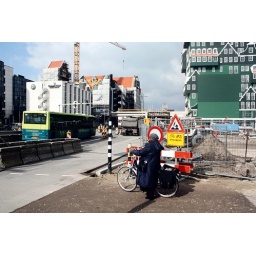
Crossing the Provencialeweg in Zaandam, a bussy street. New buildings are being built over the street and around the street.